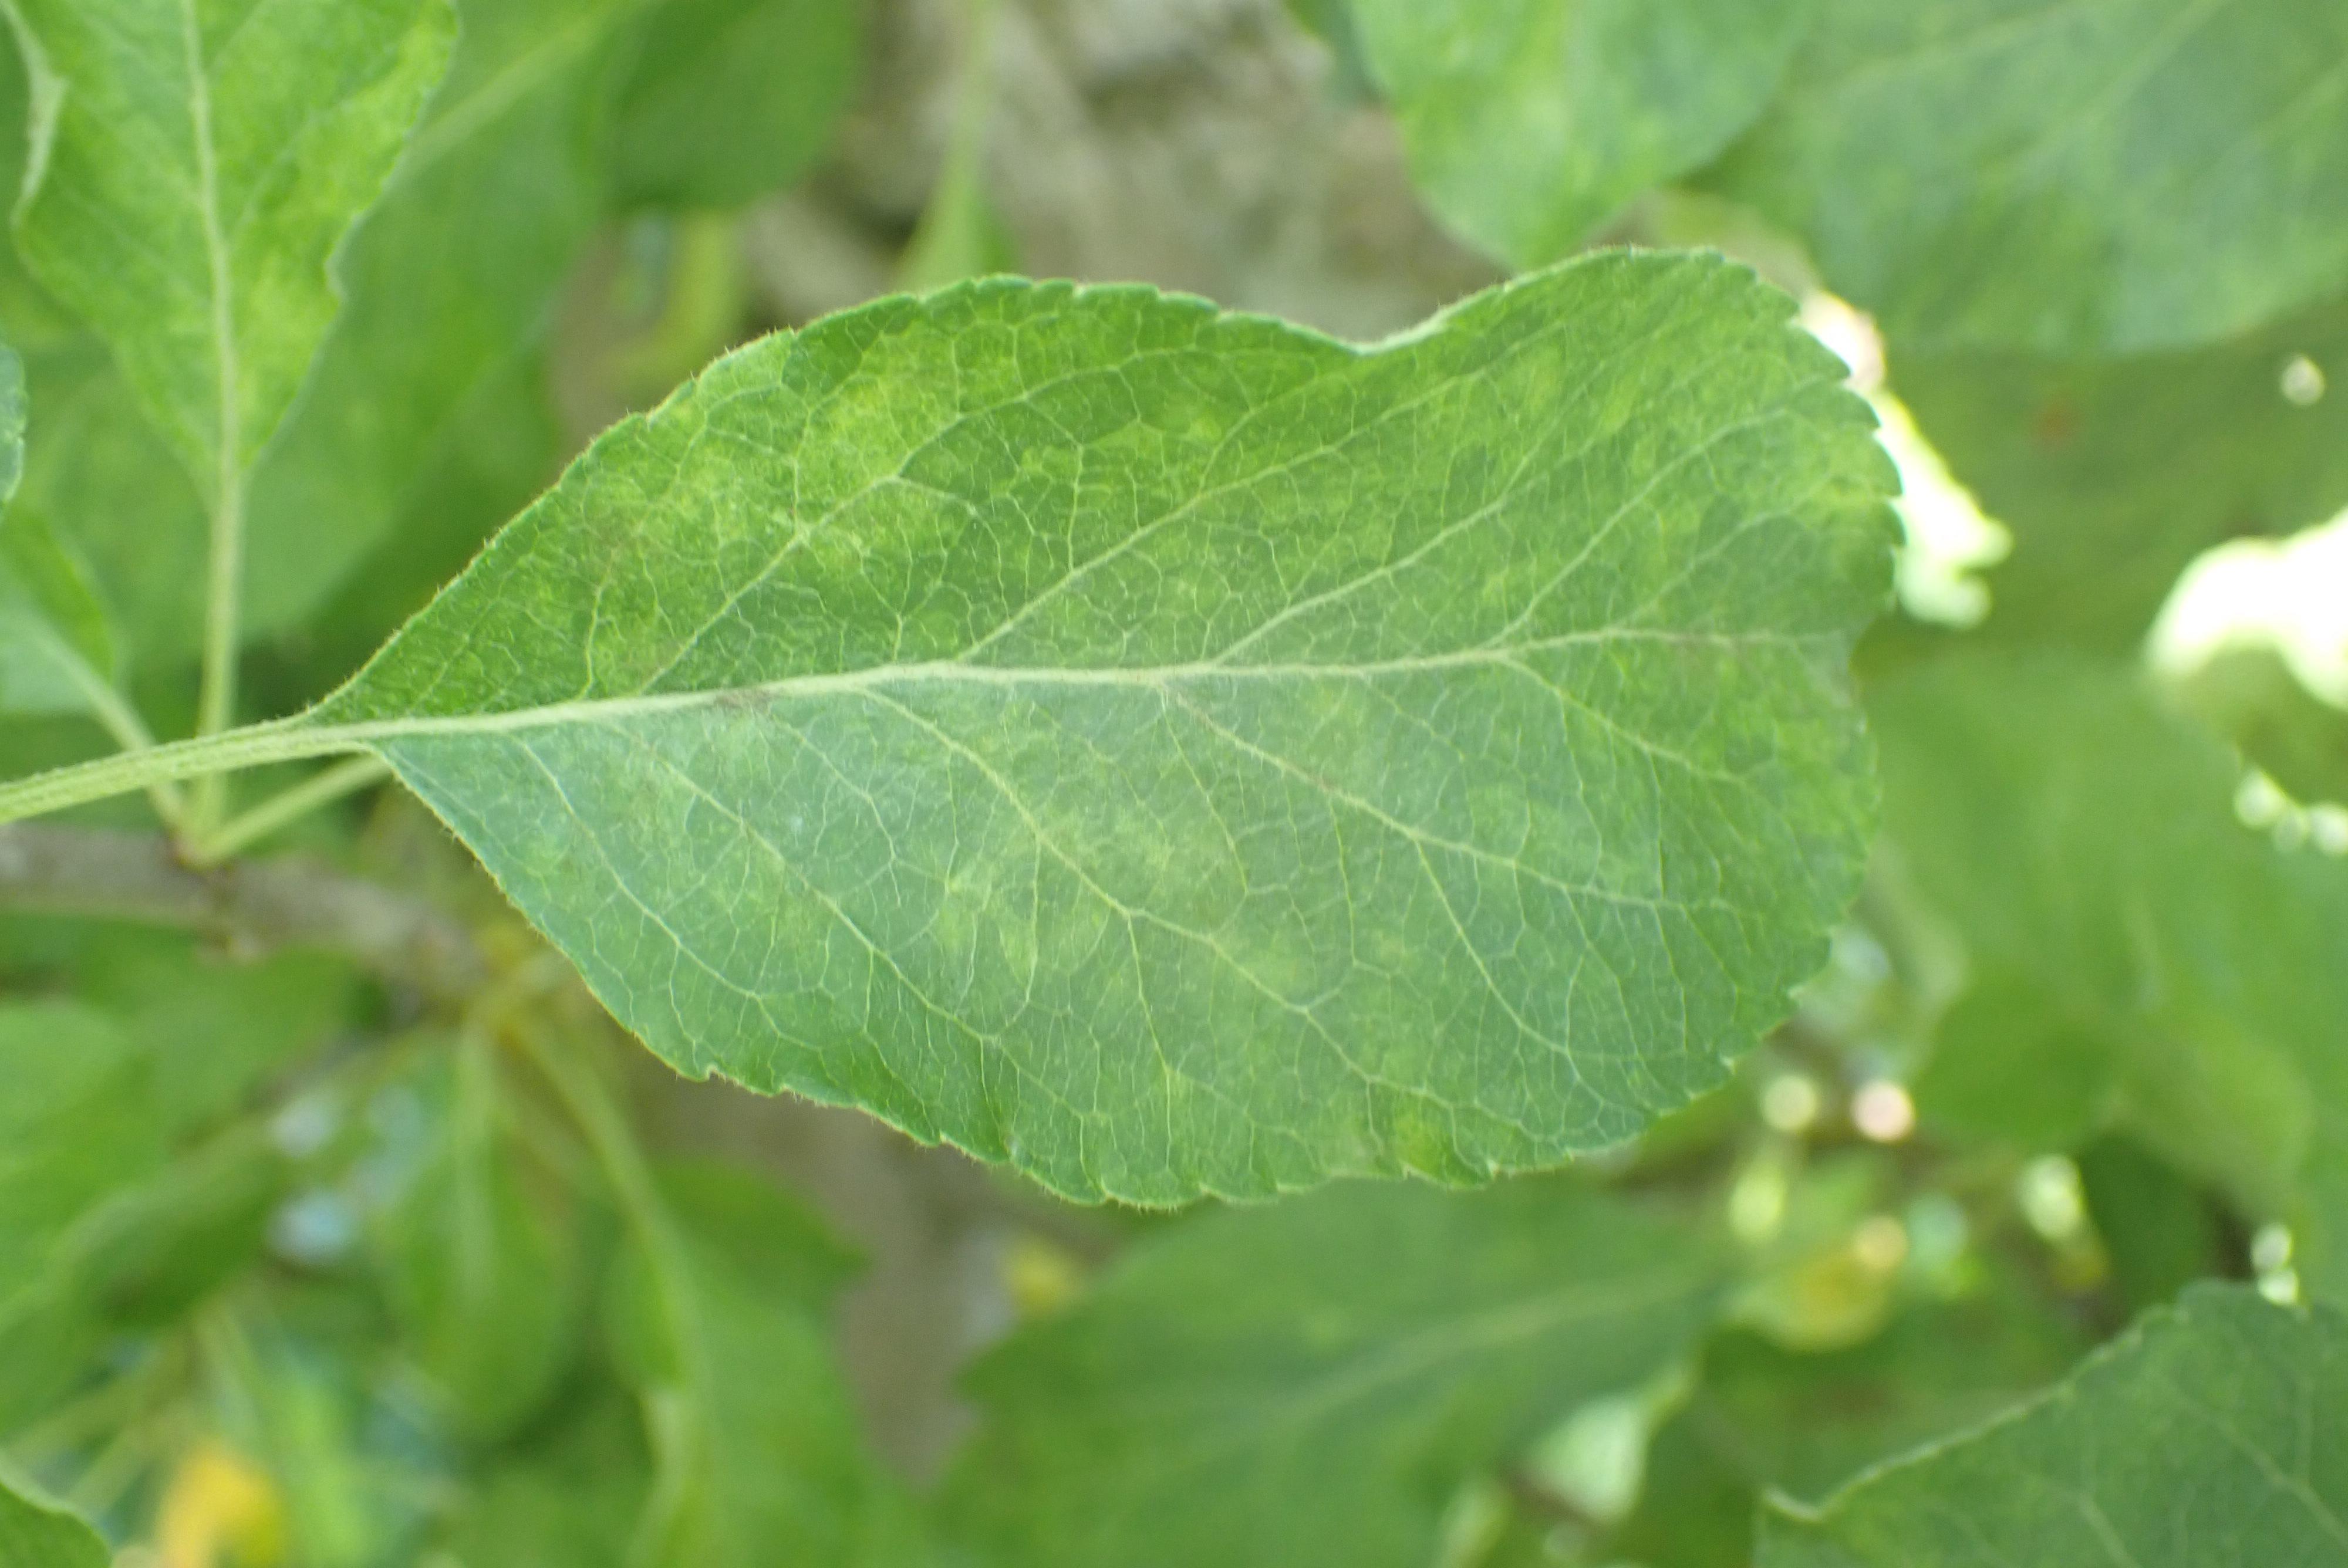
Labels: scab